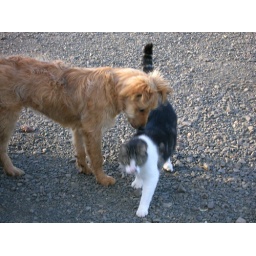
the dayville cat couldn't stand the dayville dog getting all the attention, so she ambled over for some pets